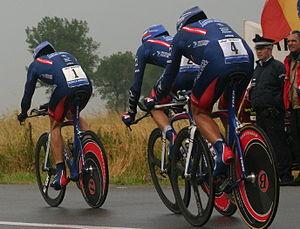
L'Équipe cycliste Discovery Channel est une équipe cycliste américaine de cyclisme professionnel sur route. Issue d'une équipe amateur créée en 1988 et lancée au niveau professionnel en 1991, elle a connu plusieurs noms, suivant ses sponsors principaux : Subaru de 1990 à 1993, Montgomery en 1995, le United States Postal Service de 1996 à 2004, et Discovery Channel de 2005 à 2007. Dirigée durant cette période et jusqu'à sa disparition par Johan Bruyneel, elle a connu des succès importants, dont le Tour de France 2007, gagné par Alberto Contador, le Tour d'Espagne 2001 par Roberto Heras, le Tour d'Italie 2005 par Paolo Savoldelli.
La 4ᵉ étape du Tour de France 2004 s'est déroulée le 7 juillet 2004. Il s'agit d'un contre-la-montre par équipes sur 64,5 kilomètres entre Cambrai et Arras.
Le United States Postal Service est le service postal gouvernemental des États-Unis, connu sous l'ancien nom « US Mail », tel qu'il est prévu par la constitution américaine. Il a été créé par un décret du Second Congrès continental le 26 juillet 1775 à Philadelphie sous le nom de « United States Post Office » sous Benjamin Franklin qui en fut le premier Postmaster General.